Thomas Aquinas

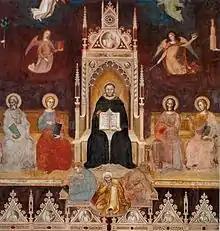
"Triumph of St. Thomas Aquinas", , with saints and angels, Andrea di Bonaiuto, 1366. Basilica of Santa Maria Novella, fresco.

In 1268 the Dominican Order assigned Thomas to be regent master at the University of Paris for a second time, a position he held until early 1272. Part of the reason for this sudden reassignment appears to have arisen from the rise of "Averroism" or "radical Aristotelianism" in the universities. In response to these perceived errors, Thomas wrote two works, one of them being "De unitate intellectus, contra Averroistas" ("On the Unity of Intellect, against the Averroists") in which he reprimands Averroism as incompatible with Christian doctrine. During his second regency, he finished the second part of the "Summa" and wrote "De virtutibus" and "De aeternitate mundi, contra murmurantes" ("On the Eternity of the World, against Grumblers"), the latter of which dealt with controversial Averroist and Aristotelian "beginninglessness" of the world.